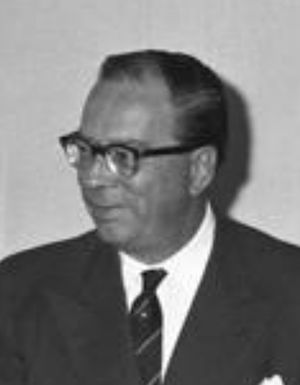
Georg Ferdinand Duckwitz
Georg Ferdinand Duckwitz, var en tysk diplomat, der spillede en central rolle i redningen af de danske jøder i 1943.